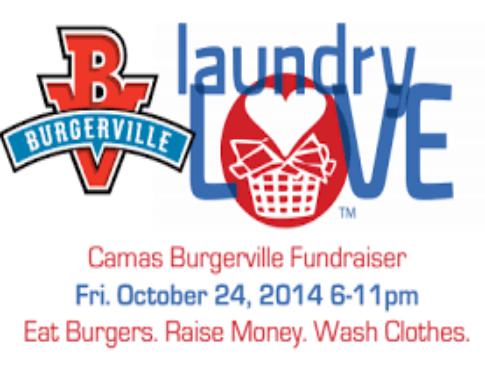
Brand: Burgerville
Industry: Food